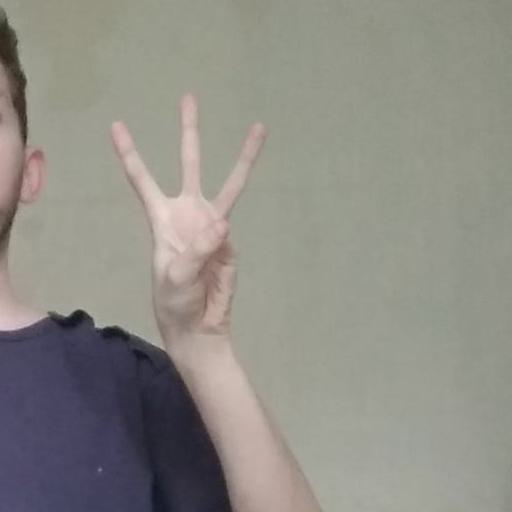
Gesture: three